Economy of Rawalpindi

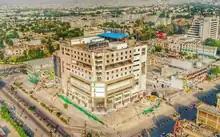

The economy of Rawalpindi and the surrounding district has a diverse industrial base. With a population exceeding 3.2 million, Rawalpindi is the third largest city of the Punjab province of Pakistan, and the fourth largest city in the country. It is located in the northernmost part of Punjab, strategically connecting the region with Kashmir to the east and the province of Khyber Pakhtunkhwa to the north. It also borders Islamabad, the capital of Pakistan, of which it is considered a sister city of. It has historically been an important industrial and commercial center of the Punjab region. Besides having an important railroad junction, the city has been one of the most important military cantonment areas in South Asia since the British Raj era. The main industries of the city include oil refineries, gas processing, steel manufacturing, iron mills, railroad yards, a brewery, sawmills, tent factories, textiles, hosiery, pottery, leather goods production., transport and tourism.